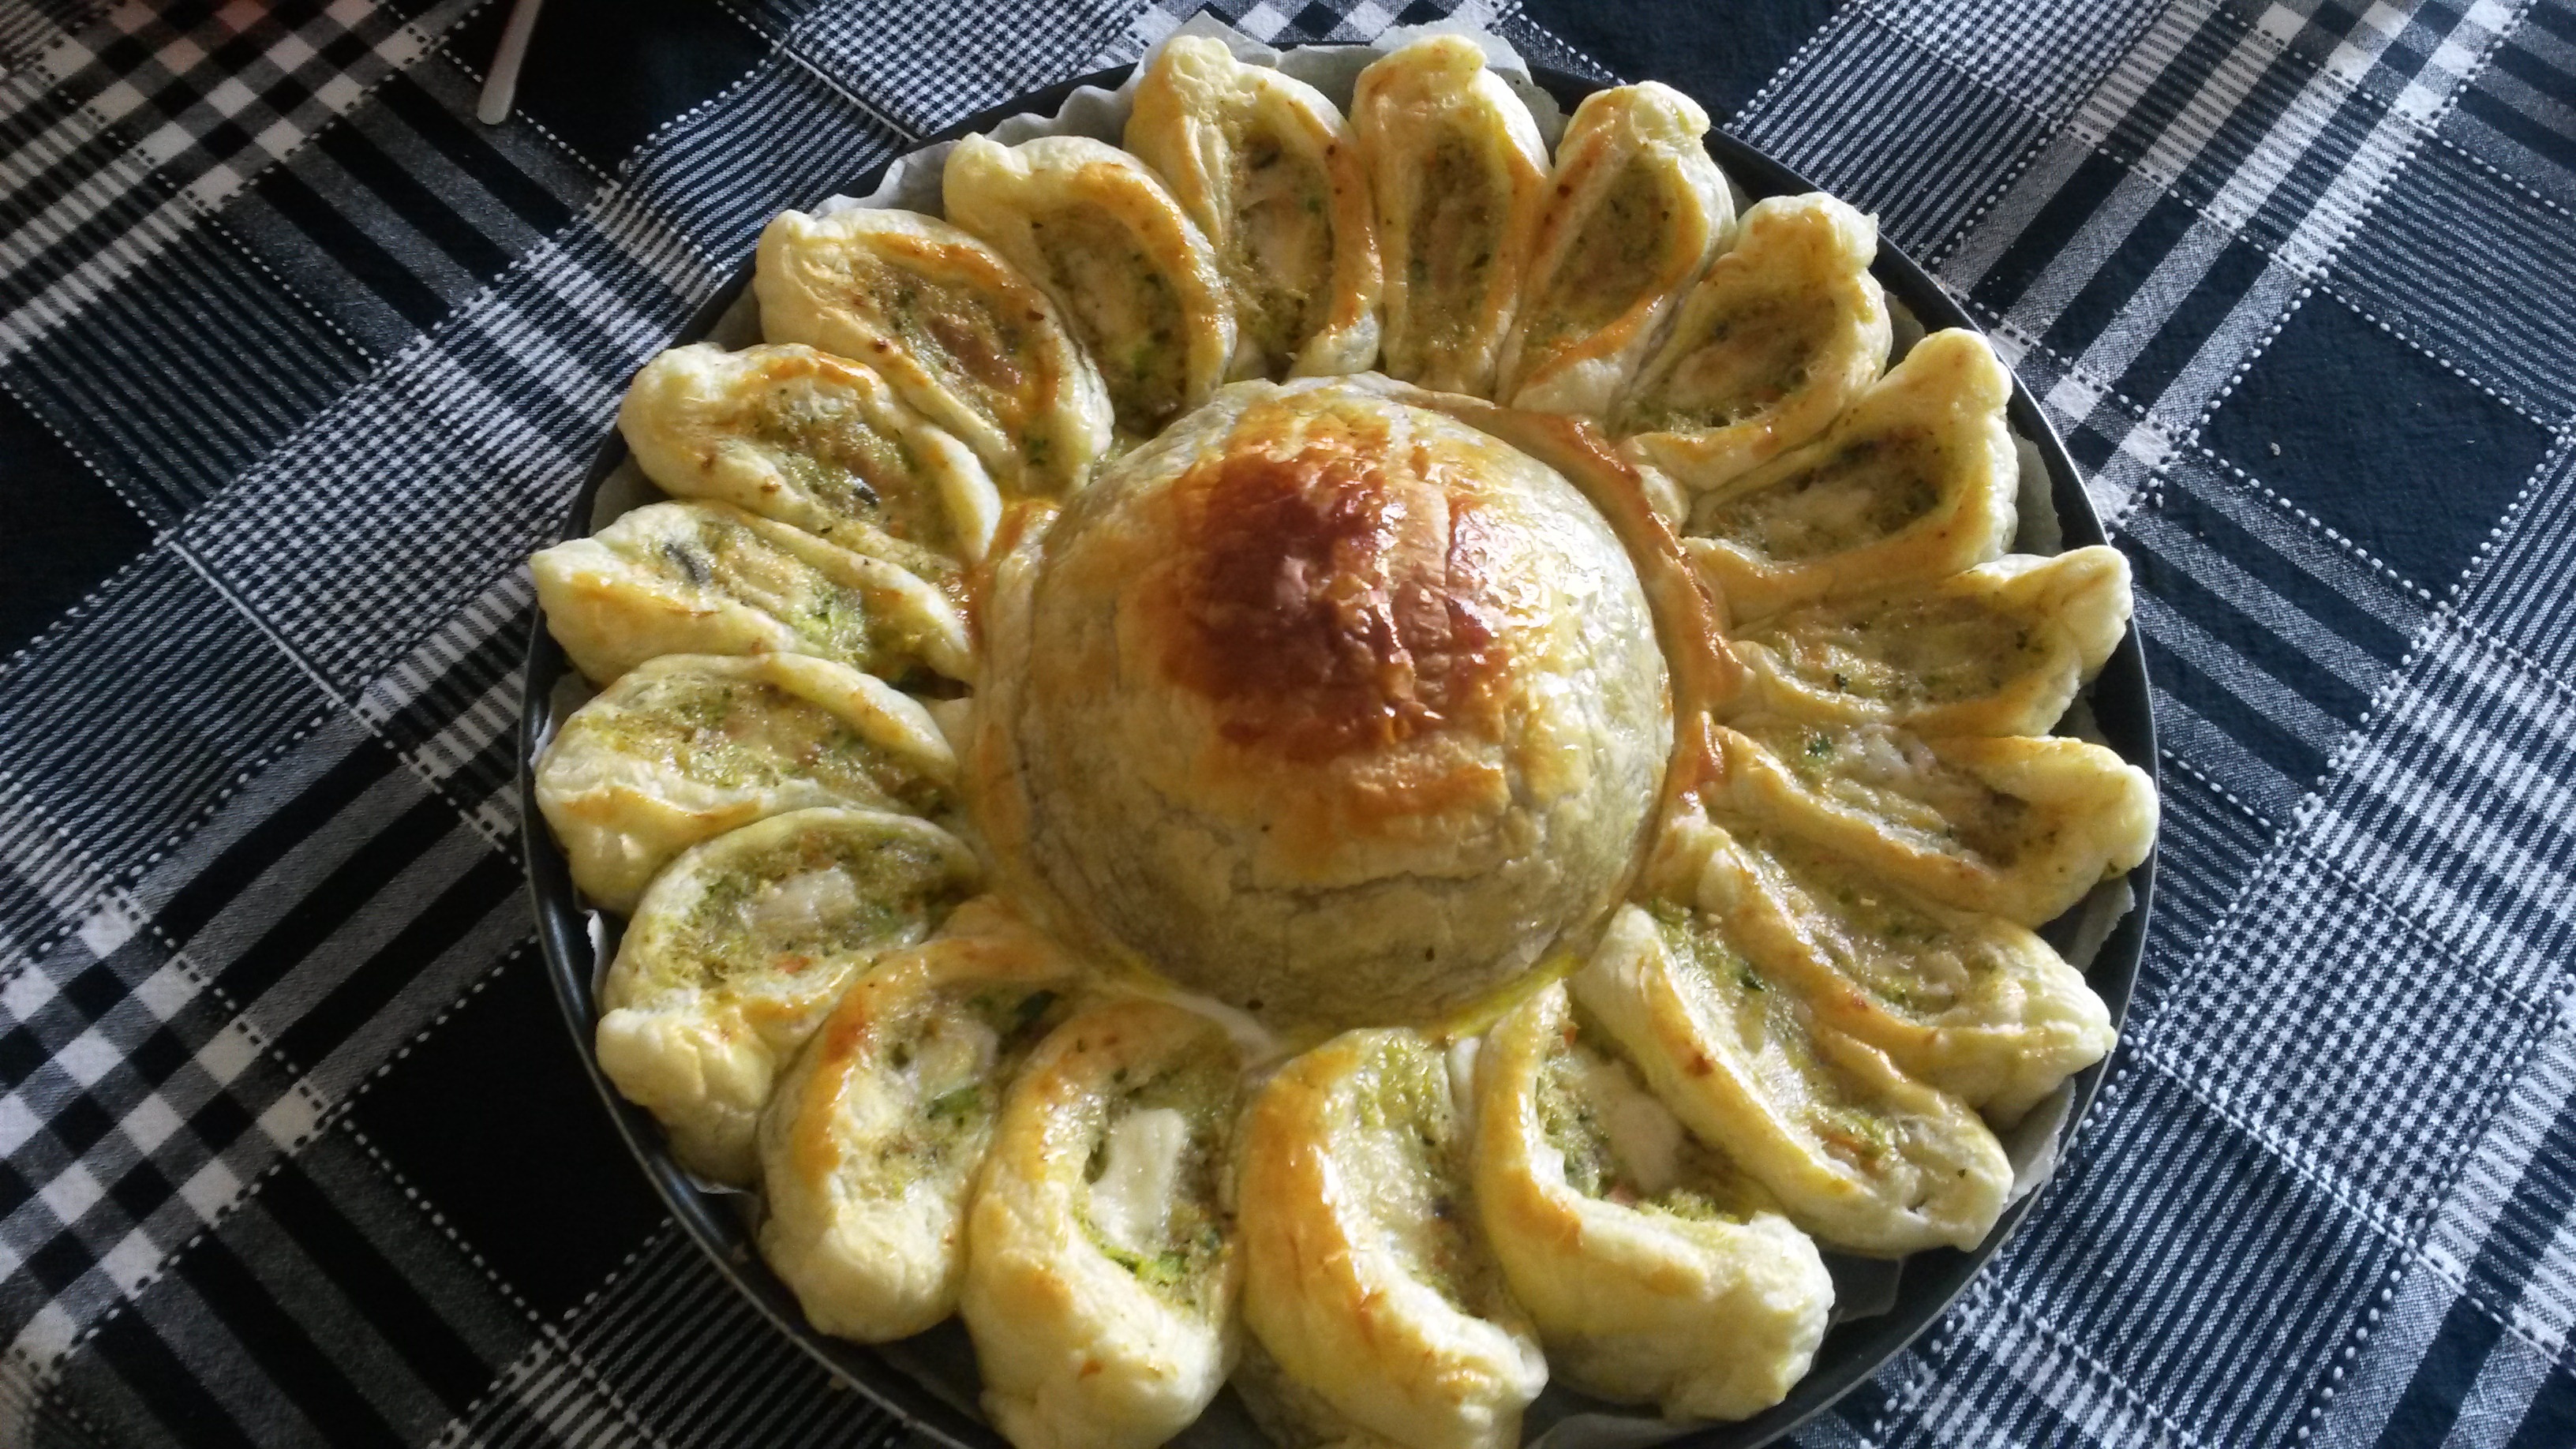
dish, food, kitchen, dessert, eat, cuisine, sunflower, cook, tasty, foods, edible, gastronomy, italian, perfume, smells, baked goods, alimentari, puff pastry, danish pastry, salty cake, al forno